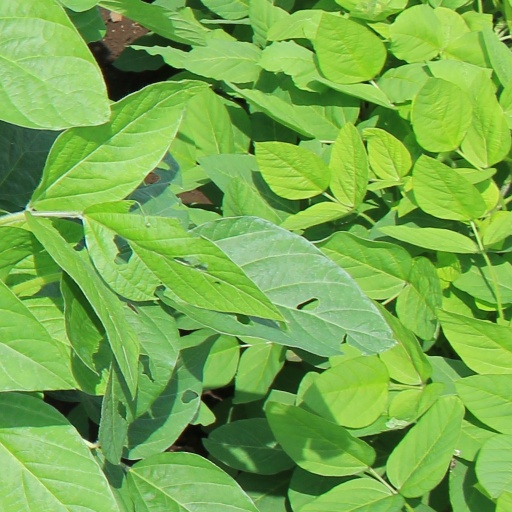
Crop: soybean